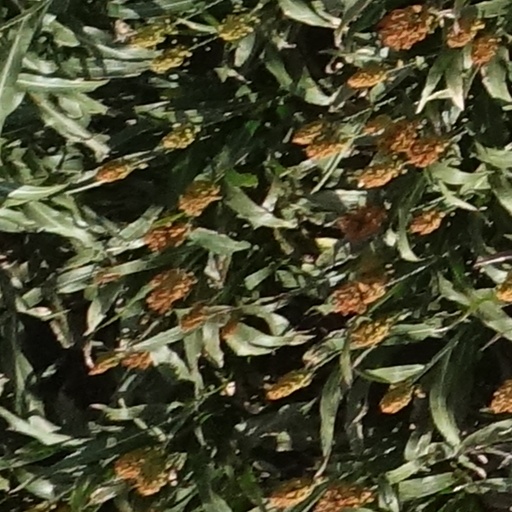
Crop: sorghum